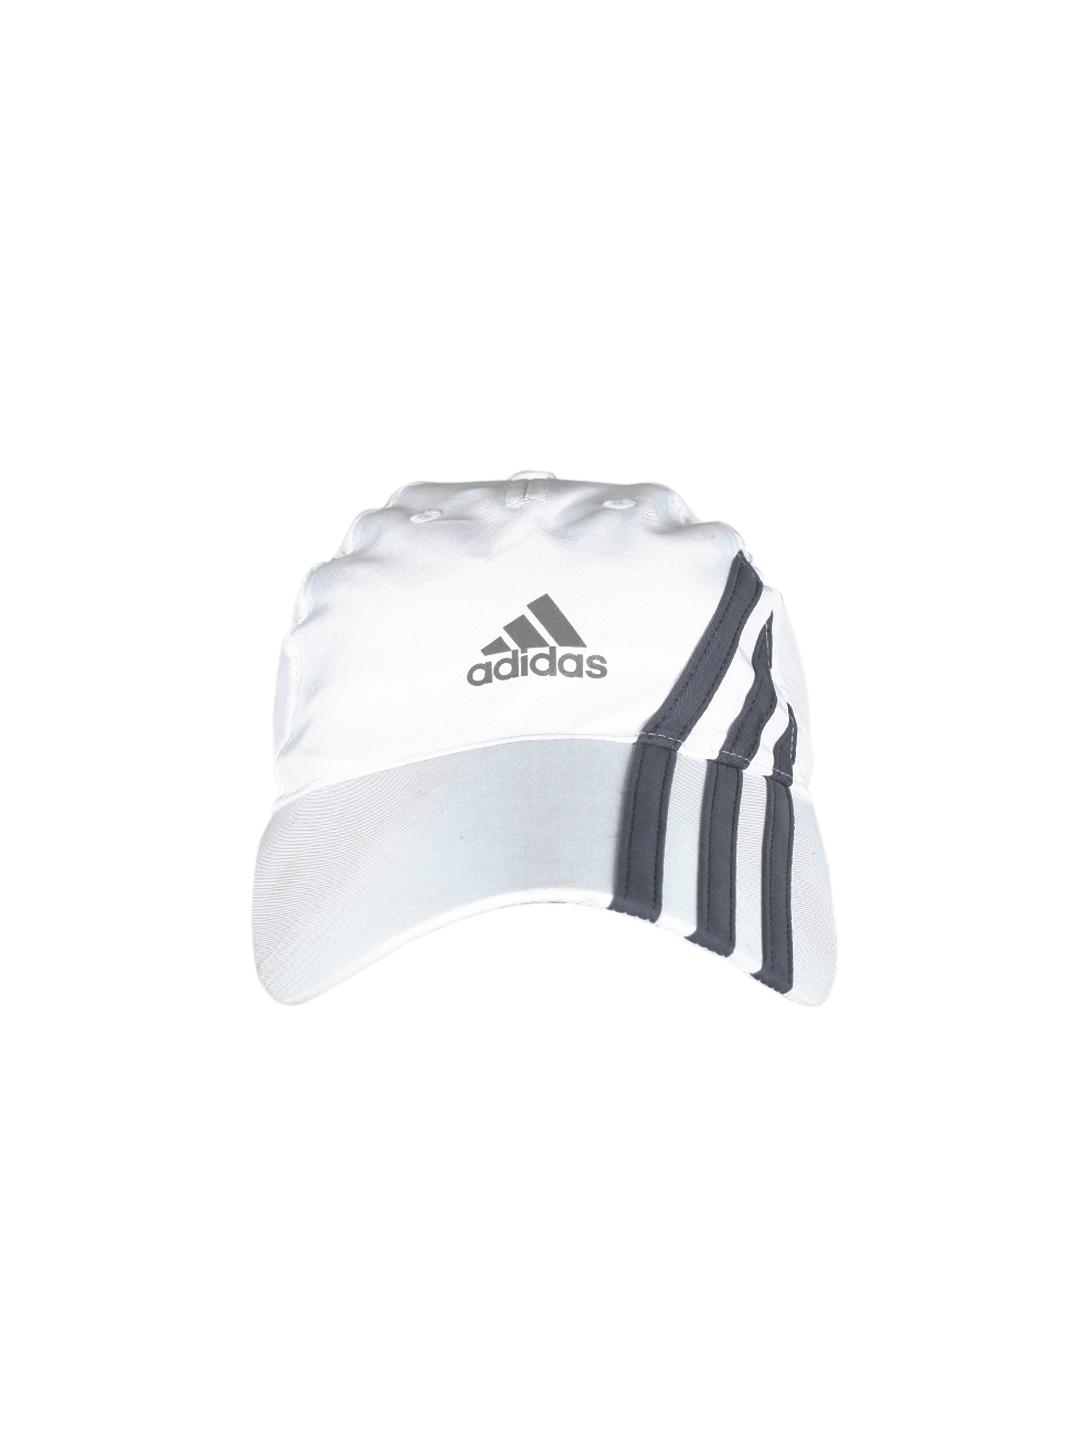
ADIDAS Unisex White Cap
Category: Accessories / Headwear / Caps
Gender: Unisex
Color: White
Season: Summer 2012
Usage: Casual